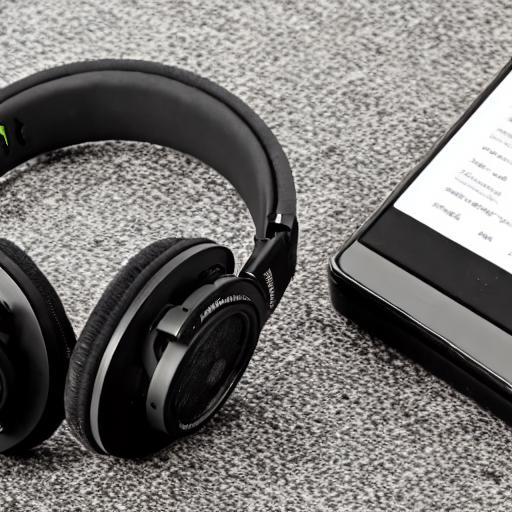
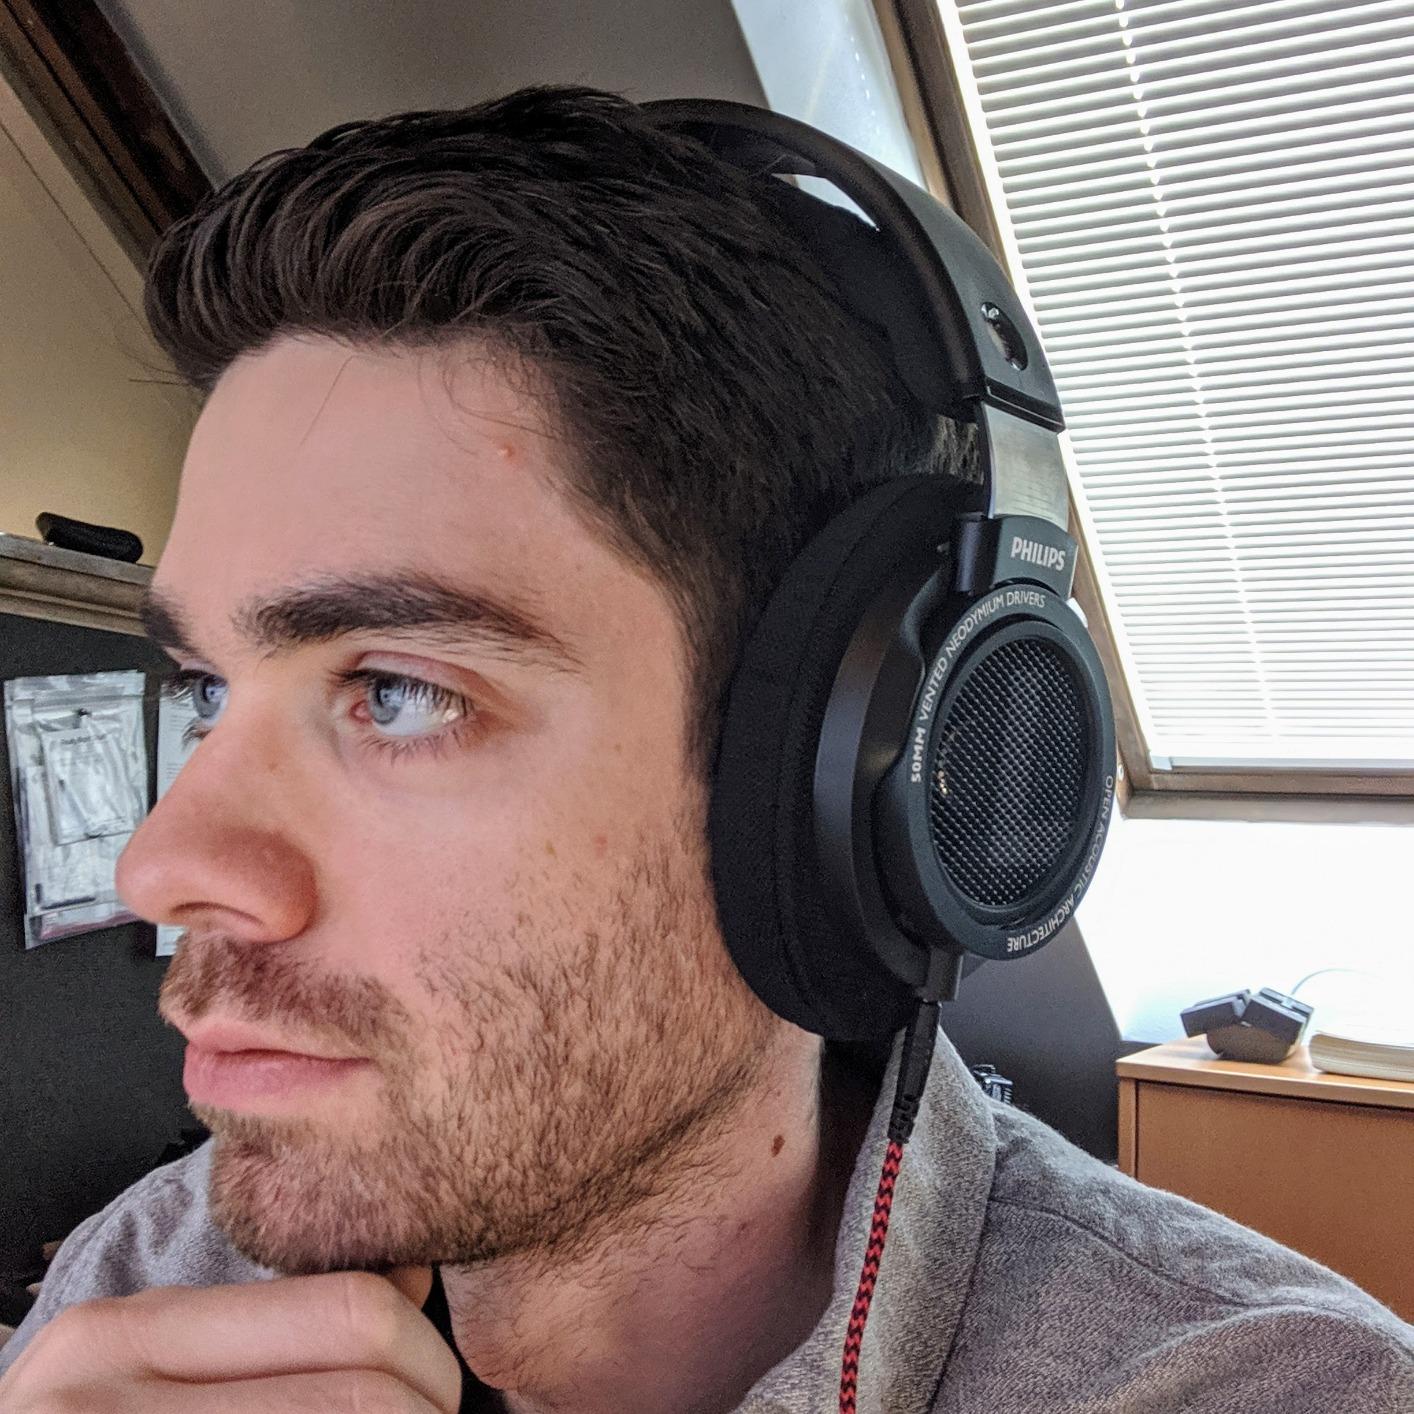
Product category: headphones
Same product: no